John Galt (novelist)

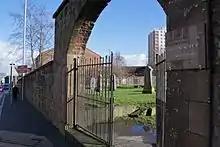
The old Greenock cemetery entrance from Inverkip Street, with a plaque commemorating John Galt, and in the immediate background John Galt House

He retired to his old home in Greenock in August 1834 following the departure of three of his sons to Canada. Finding the accommodation unsuitable he lived temporarily in Gourock before moving in December 1834 to a more comfortable house, sited in central Greenock on Westburn Street, at its corner with West Blackhall Street. He stayed there with his wife and sister. Galt died on 11 April 1839, and was buried in the family tomb of his parents in the New Burying Ground in Greenock (now called the Old Greenock Cemetery or Inverkip Street Cemetery).